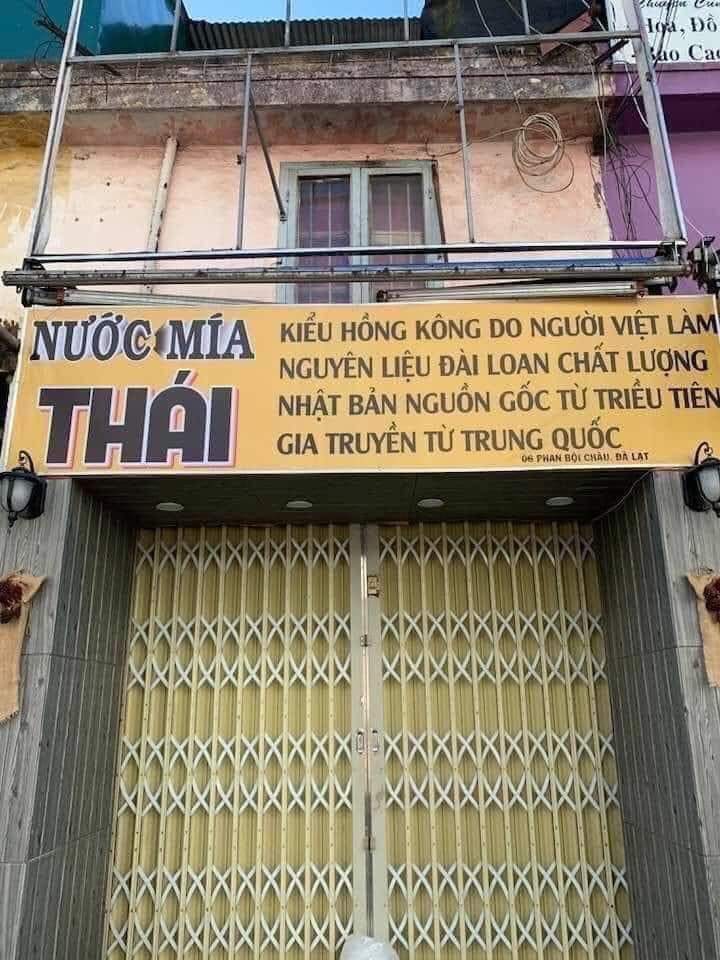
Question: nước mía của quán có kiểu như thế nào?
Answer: nước mía của quán có kiểu hồng kông